Ava Town Hall

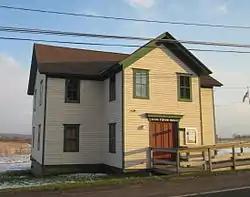
Ava Town Hall, January 2012

Ava Town Hall is a historic town hall building located at Ava in Oneida County, New York. It was built in 1897 and is a two-story, balloon frame structure with a T-shaped floor plan, stone foundation, and intersecting gable roofs. Also on the property is a small frame privy.